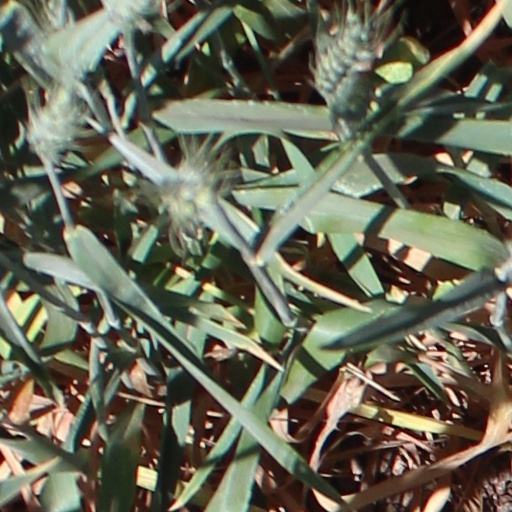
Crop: wheat